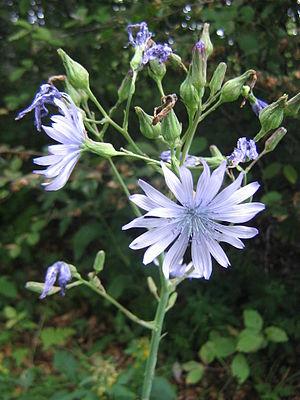
Laitue de plumier (Cicerbita plumieri). Monts d'Aubrac (France)
La flore du massif des Vosges se répartit entre un étage collinéen, un étage montagnard et un étage subalpin. L'étage collinéen s'étend jusqu'à 500 mètres d'altitude environ. Entre 500 et 1 000 mètres se situe l'étage montagnard, puis au-delà, l'étage subalpin dont le point culminant est le Grand Ballon, à 1 424 mètres. Les différentes conditions environnementales sont à l'origine d'une végétation variée. Du fait de l'orientation nord-sud de la zone montagneuse, il existe un contraste marqué entre l'est et l'ouest, les vents d'ouest apportant les précipitations qui tombent en abondance sur le versant lorrain et les sommets, alors que le versant alsacien est plus sec.
La laitue de Plumier ou laiteron de Plumier ou encore mulgédie de Plumier est une plante herbacée vivace du genre Lactuca et de la famille des Astéracées.
En raison de sa grande superficie, de sa position de carrefour entre différentes zones climatiques, et de sa variété géologique, le Massif central abrite une flore diversifiée. Les plantes que l'on peut croiser dans la partie occidentale, très humide, ne sont pas les mêmes que celles que l'on trouve dans la partie orientale, plus sèche, et la différence est encore plus grande avec les espèces que l'on peut trouver dans la partie sud, soumises à des influences méditerranéennes marquées. Cette composante spatiale n'est pas la seule à intervenir car l'exposition, l'altitude ou la nature du substrat sont aussi des facteurs déterminants. En effet, on peut souligner à ce propos l'opposition classique entre les versants exposés au sud et ceux exposés au nord ou encore les différences qui existent dans la végétation entre, d'une part, les sols acides et d'autre part, les sols basiques. Bien que l'altitude du Massif central soit faible par rapport à d'autres massifs montagneux comme les Alpes ou les Pyrénées, on observe un étagement de la végétation très net qui peut aller de la végétation méditerranéenne à la pelouse subalpine.